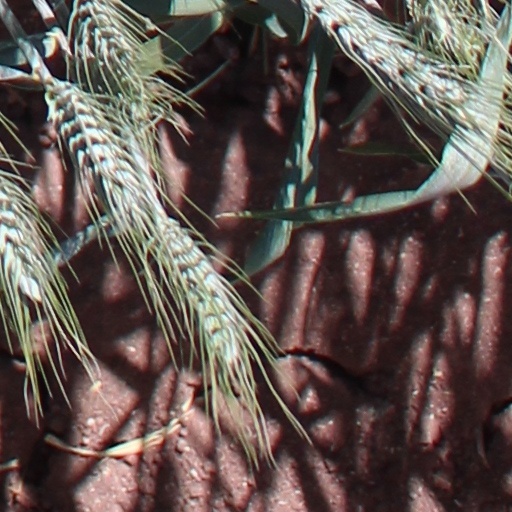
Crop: wheat